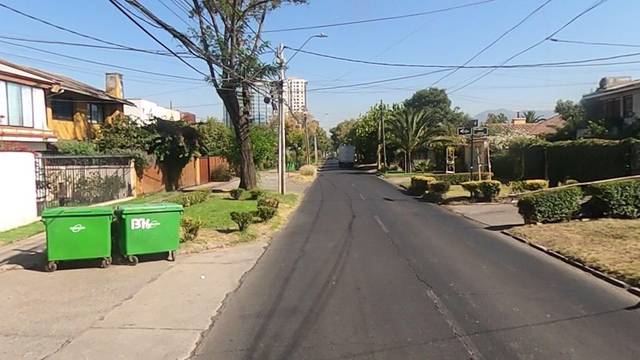
Region: Chile
Coordinates: -33.441, -70.568